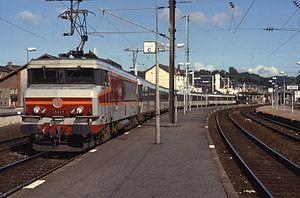
La gare de Longuyon est une gare ferroviaire française de la ligne de Mohon à Thionville située sur le territoire de la commune de Longuyon dans le département de Meurthe-et-Moselle, en région Grand Est.